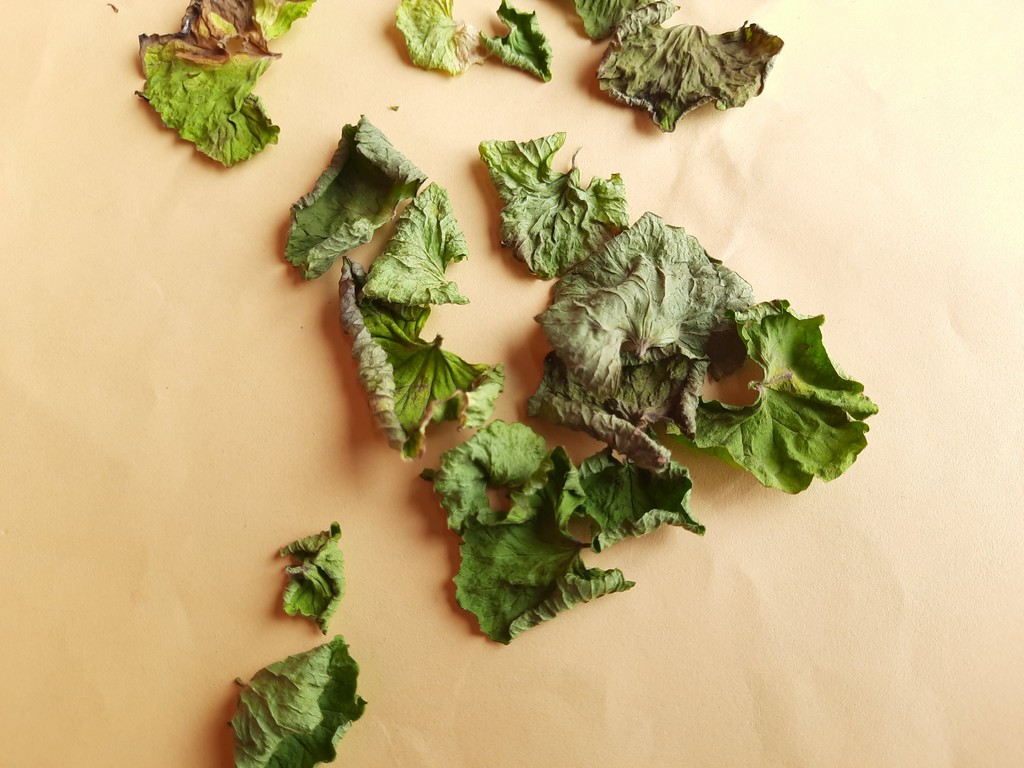
Label: Dried